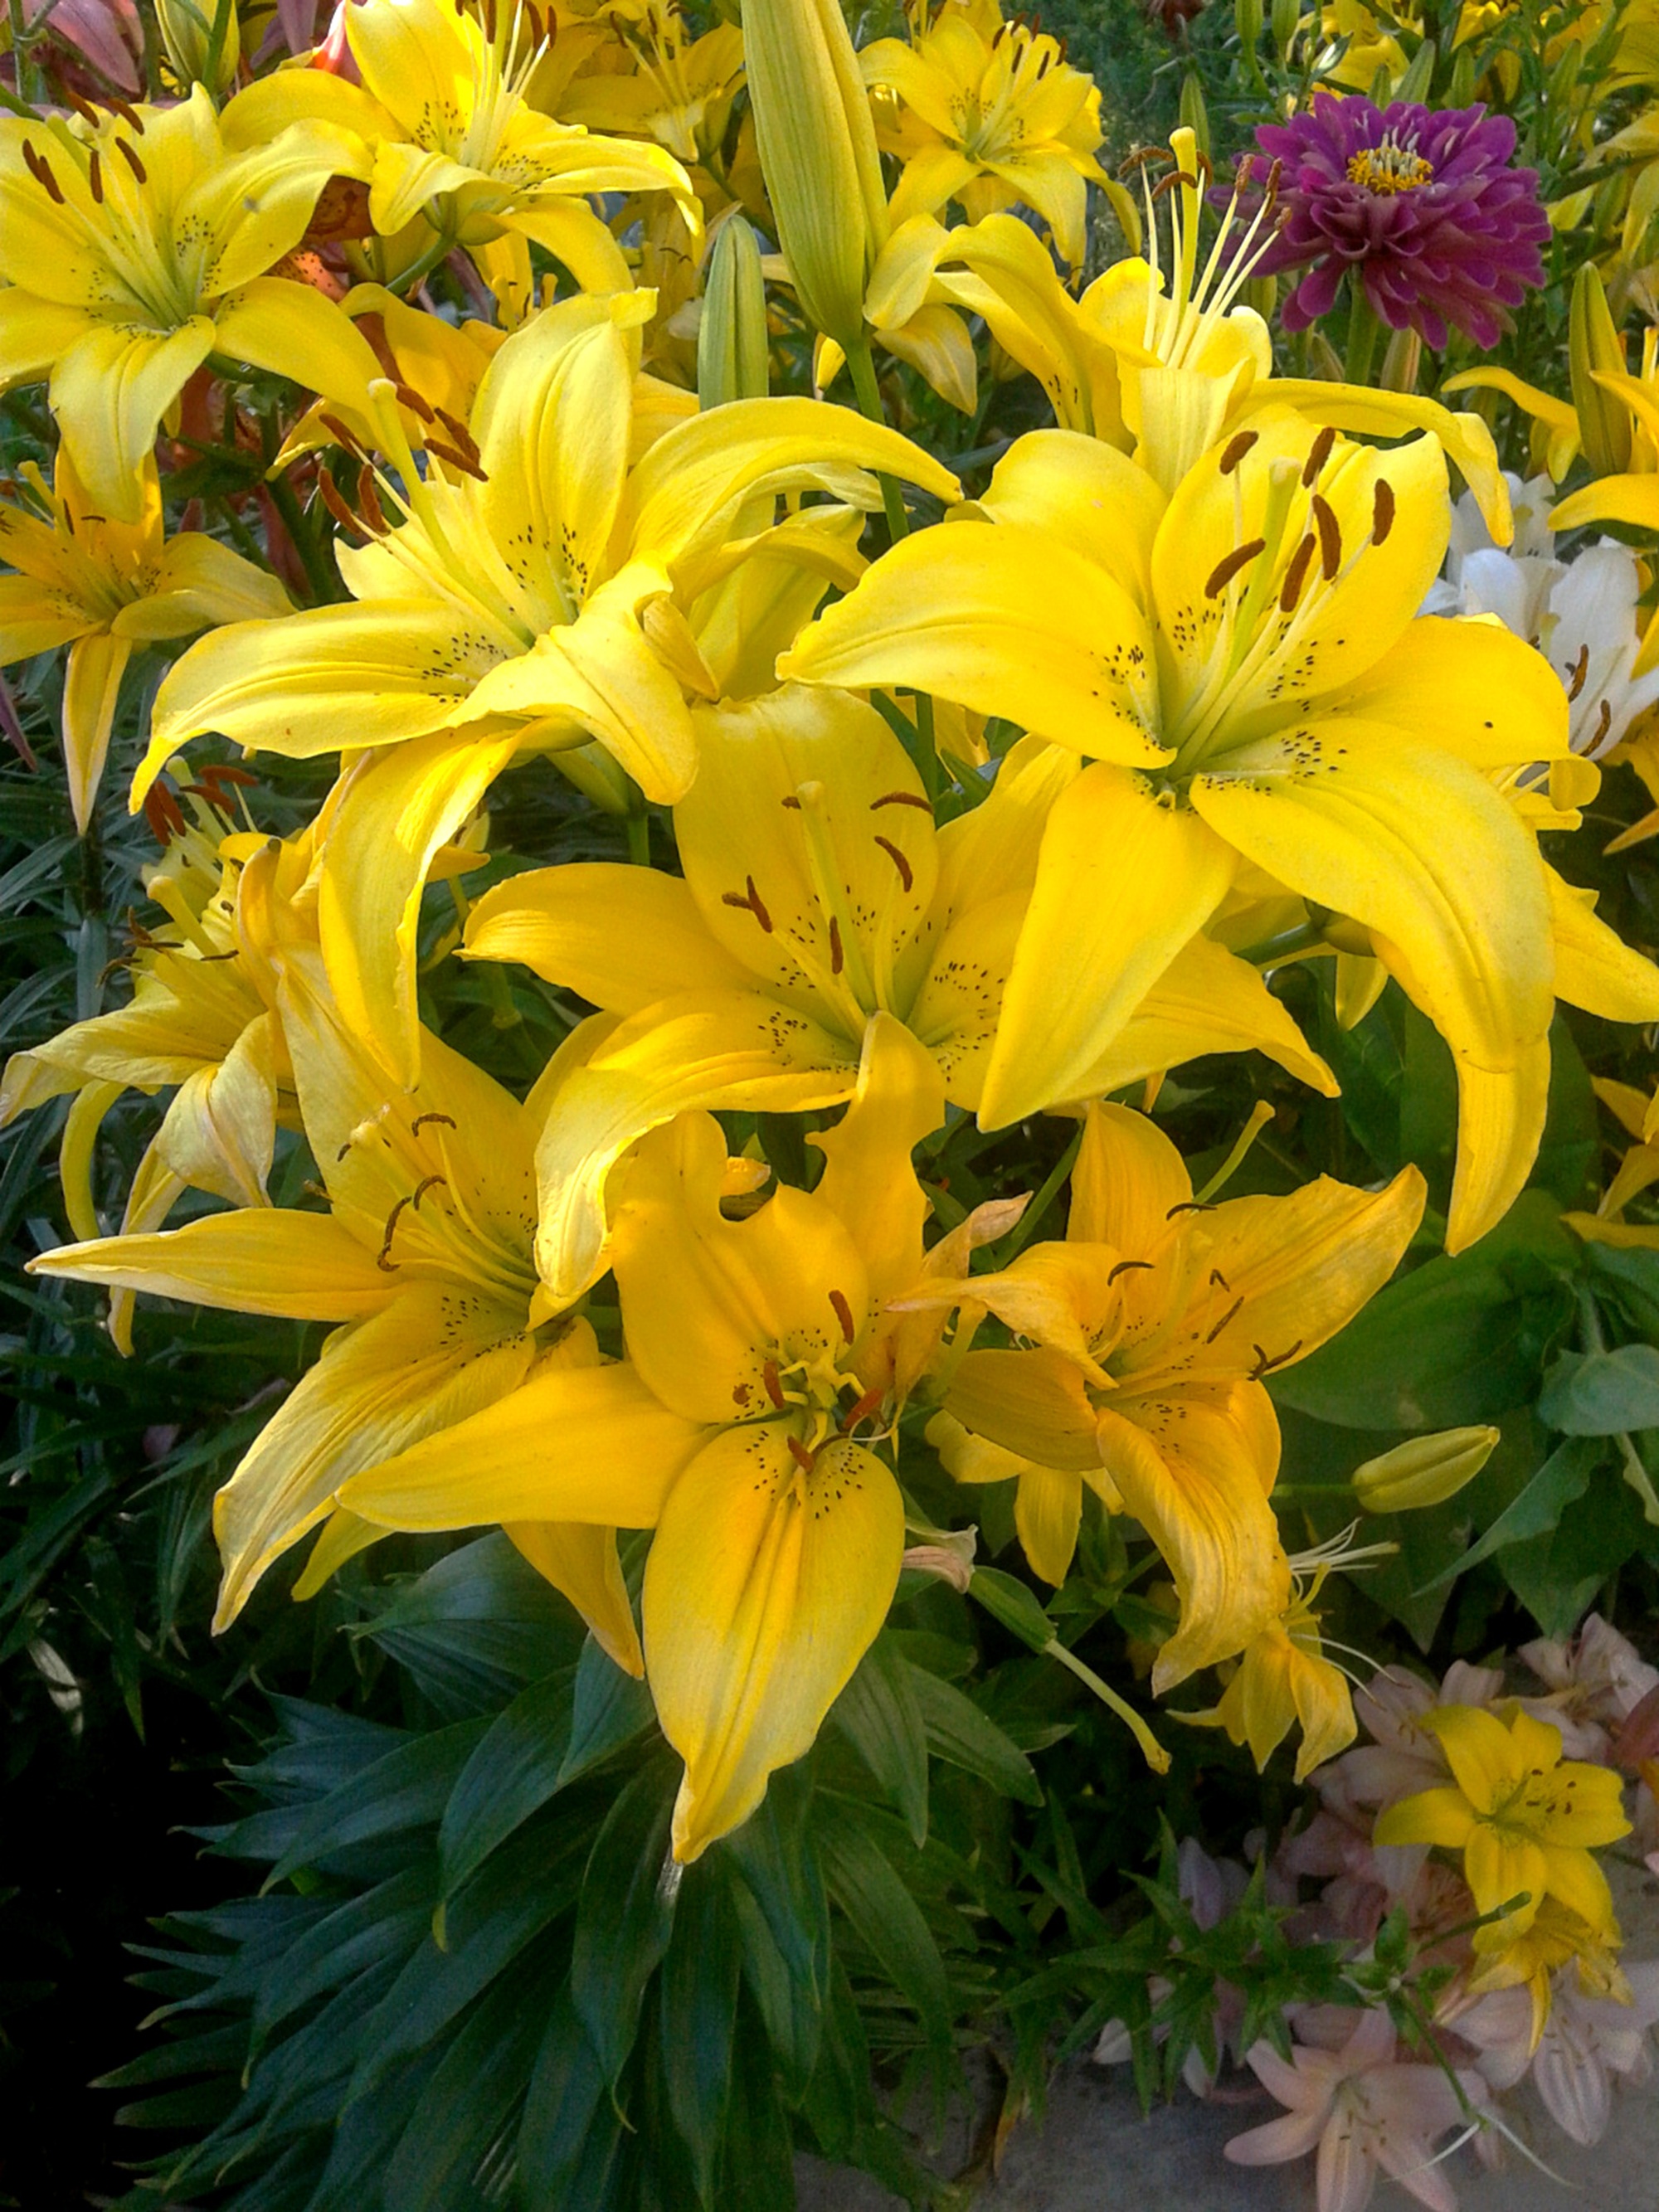
nature, plant, flower, bloom, summer, yellow, garden, flowers, petals, beauty, dacha, lily, floristry, fragrance, daylily, summer flowers, garden flowers, flowering plant, beautiful flowers, lily closeup, flower petals, lily family, yellow lilies, peruvian lily, land plant, alstroemeriaceae